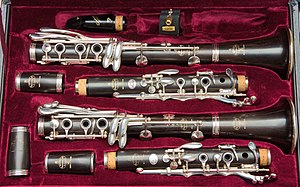
Buffet Crampon
Træblæsere fra Buffet Crampon
Buffet Crampon et Compagnie eller Groupe Buffet Crampon er en virksomhed, der traditionelt set producerer træblæseinstrumenter, herunder oboer, tværfløjter, saxofoner og fagoter, men siden 2006, hvor to messingblæserfirmaer blev en del af gruppen, har de også haft messingblæsere i sortimentet. Virksomheden er måske mest kendt for sine klarinetter, idet Buffet anvendes af mange professionelle.